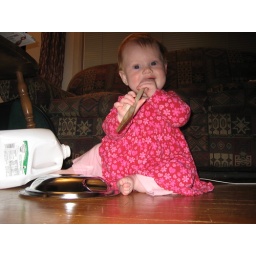
Playing on the floor in a cute pink dress